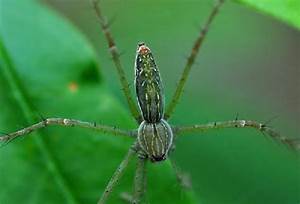
Label: ragno